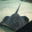
Label: ray